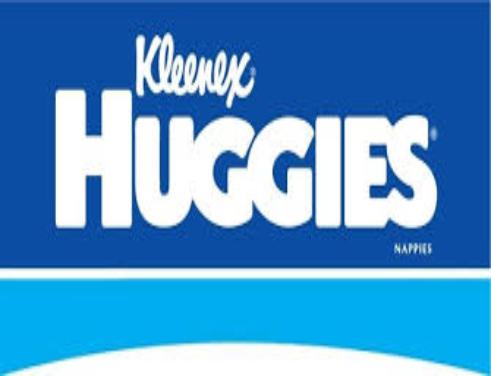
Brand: kleenex
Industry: Necessities